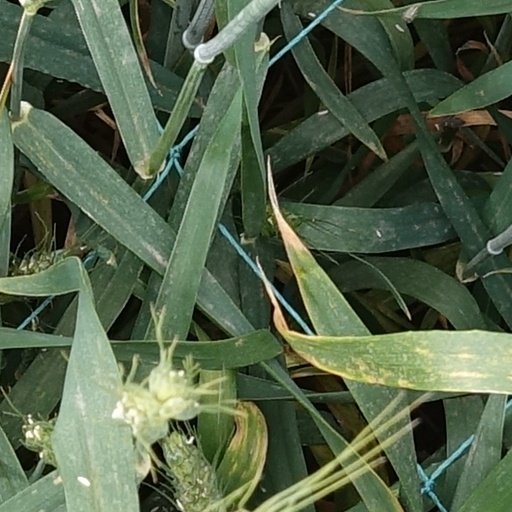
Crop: wheat